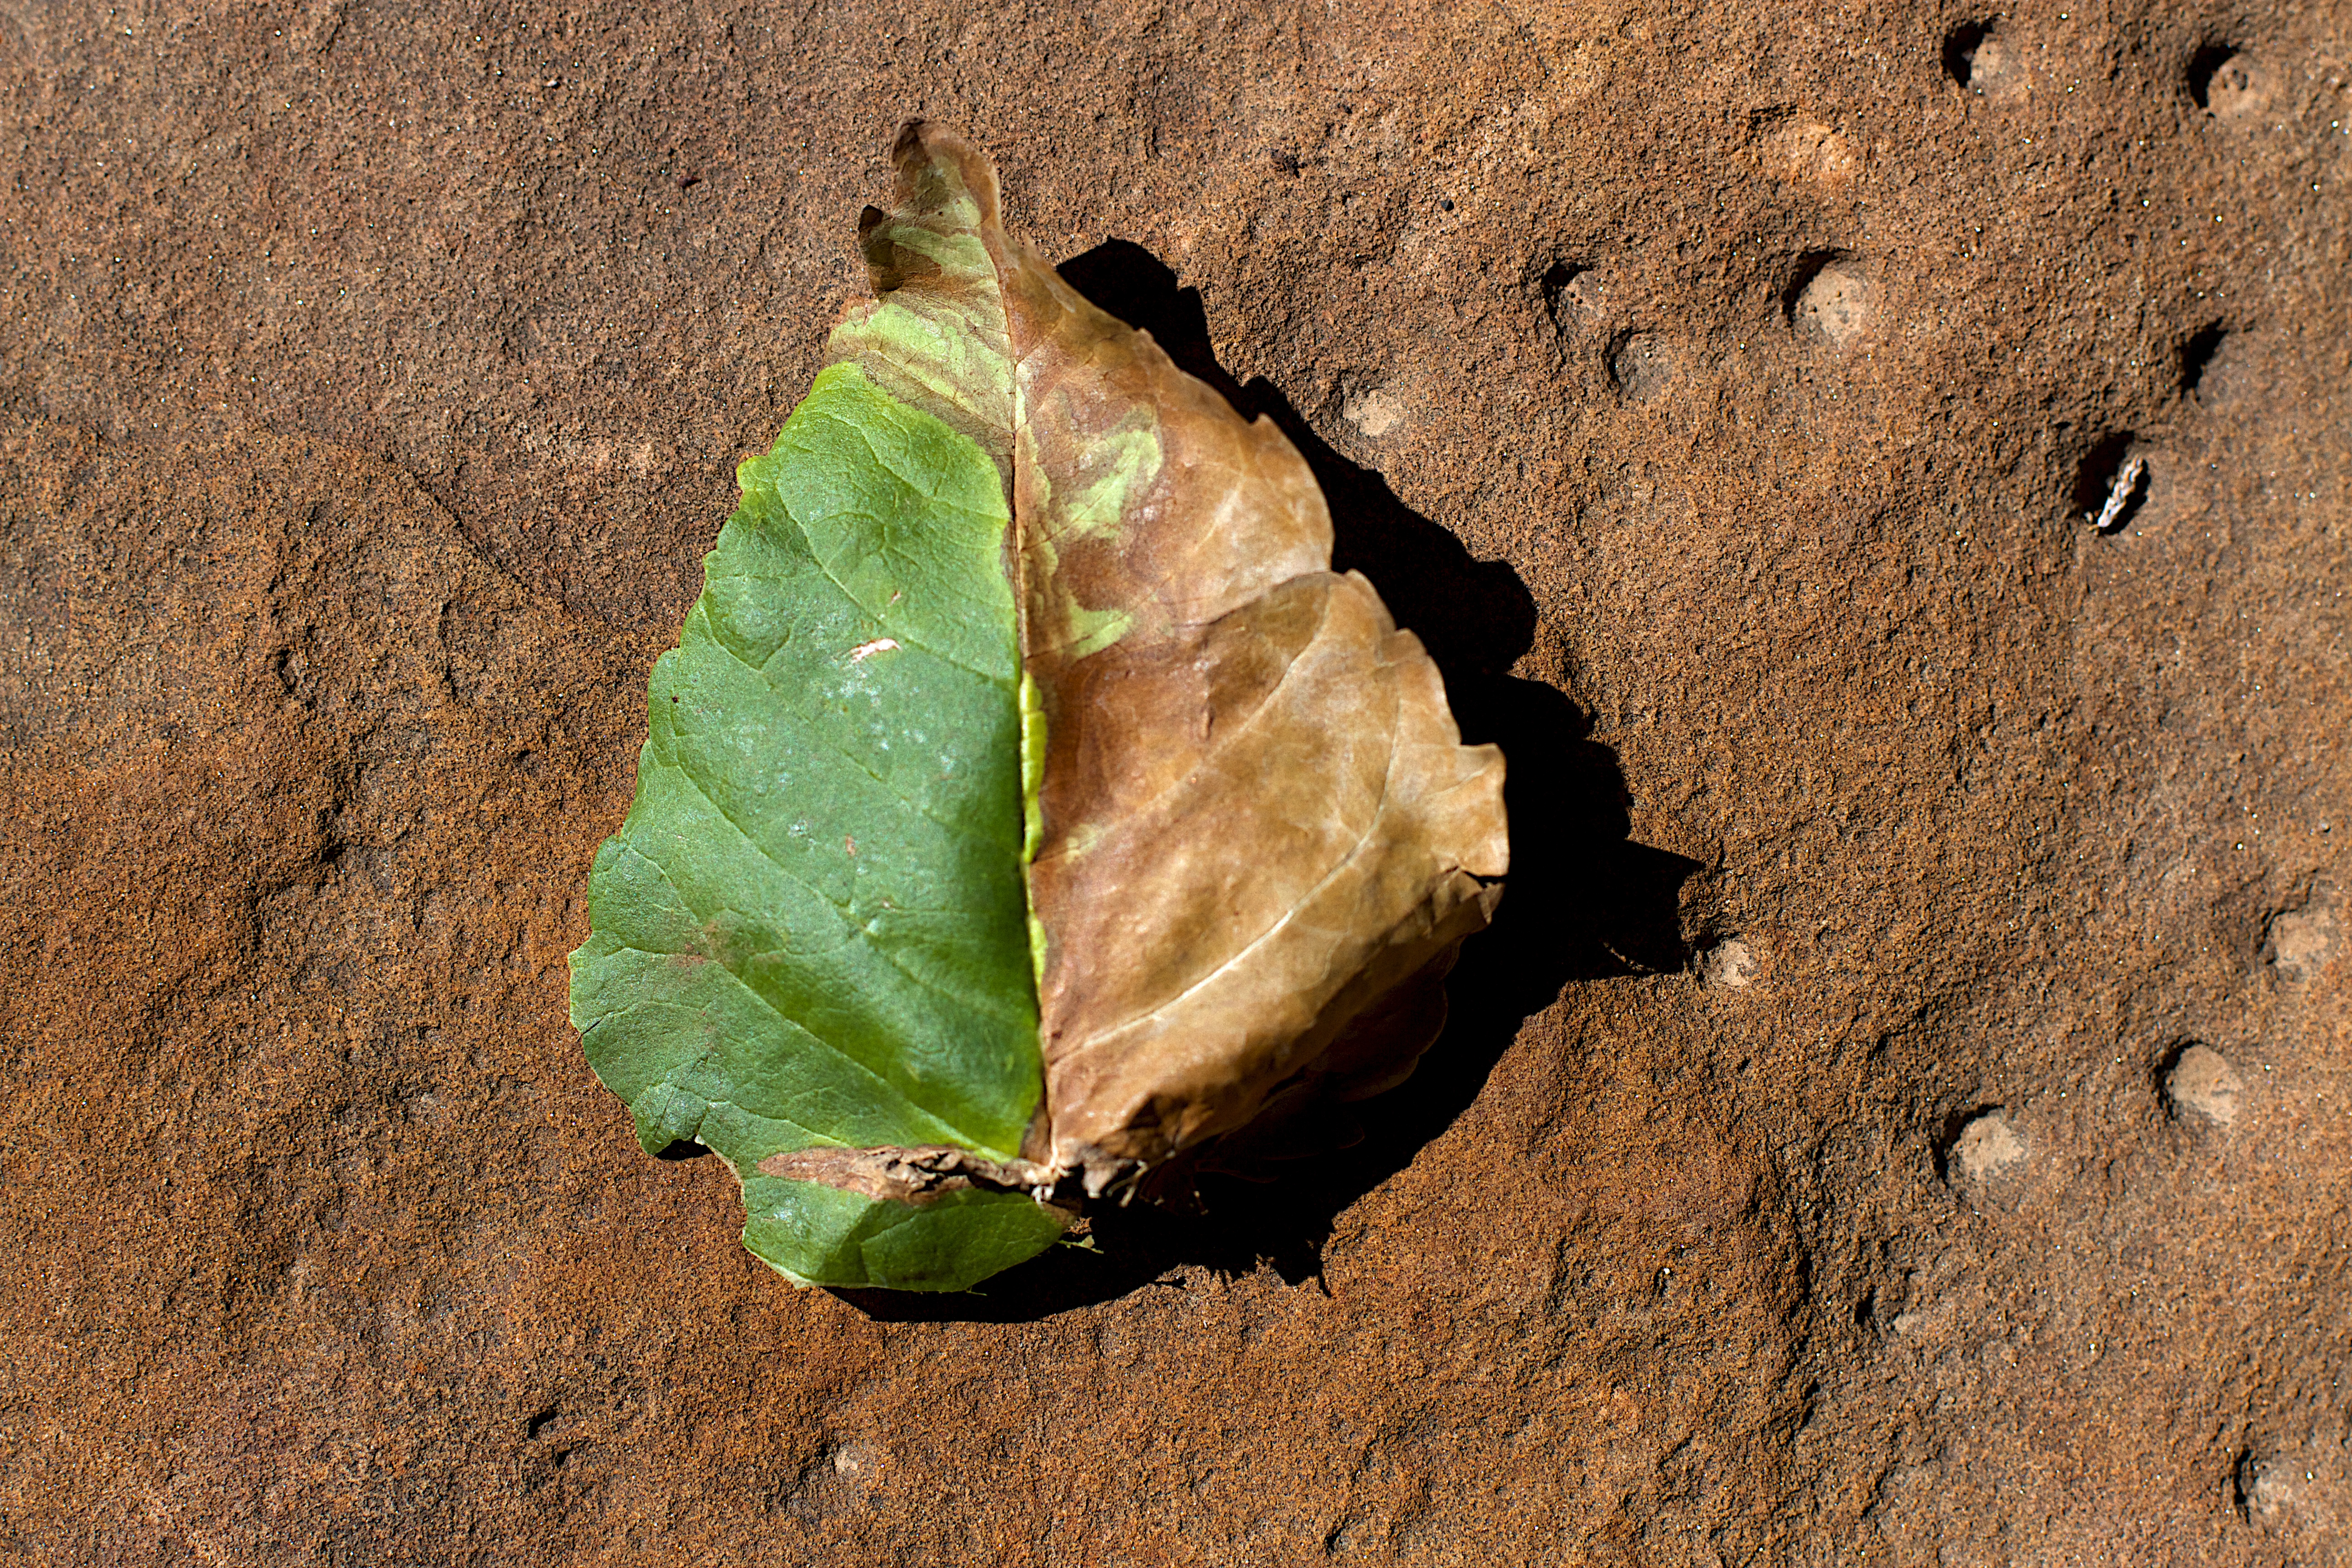
tree, nature, plant, leaf, flower, green, insect, autumn, soil, botany, moth, flora, fauna, close up, macro photography, plant stem